Kinshasa

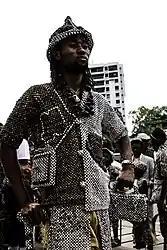
A traditional sapeur dressed in an outfit made from pearls in kinshasa, February 2015

Kinshasa serves as the nation's principal media hub, hosting the largest concentration of media outlets in the country. The primary languages used in media production are French and Lingala, with other indigenous languages seldom appearing. Press freedom remains limited, with journalism subject to strict control and censorship. The 2023 Press Freedom Index rated the Democratic Republic of the Congo at 48.55%. State-run channels generally provide minimal political content, and restrictive regulations limit investigative journalism. In the early 2000s, especially during the political transition, Kinshasa's media scene grew rapidly. By 2004, the city had 23 radio stations and 26 TV stations, with the number of television broadcasters increasing dramatically to 63 by 2007.